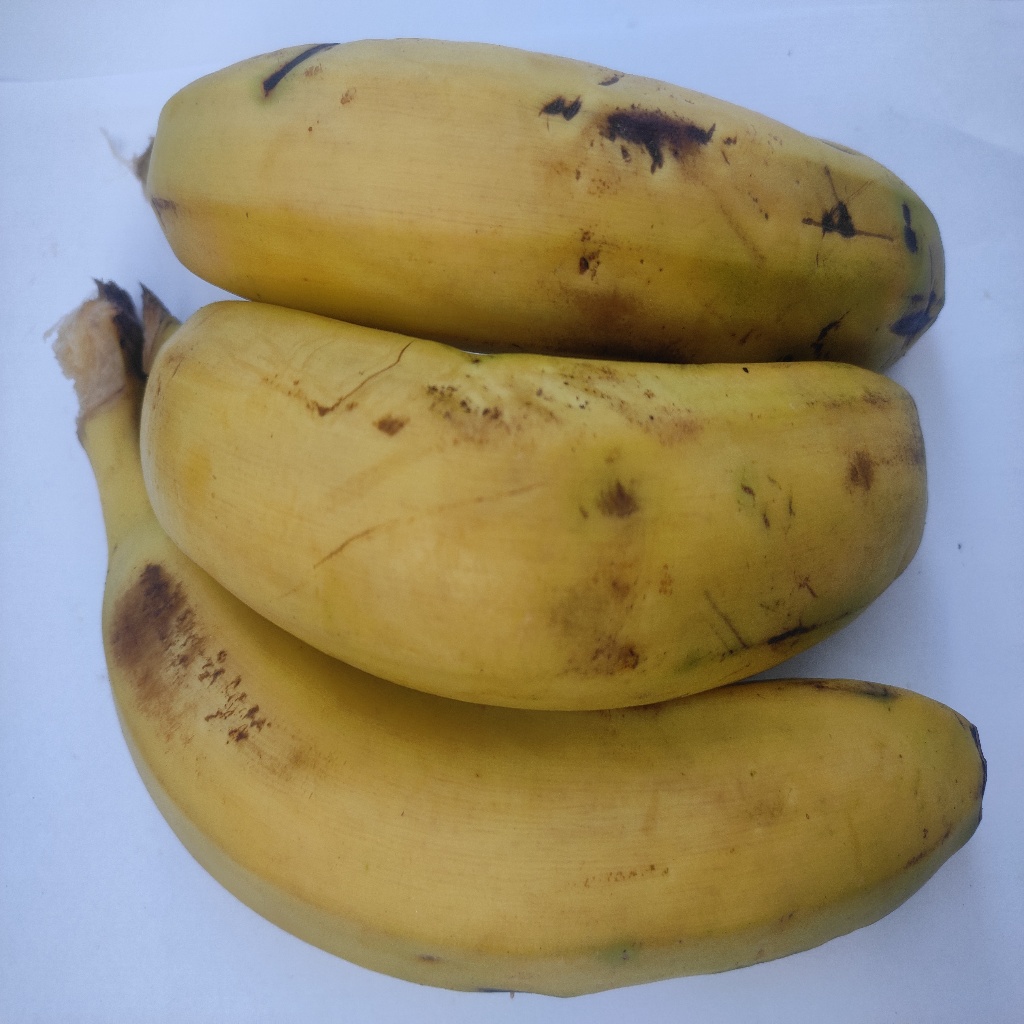
Crop: banana
Quality class: Class_A